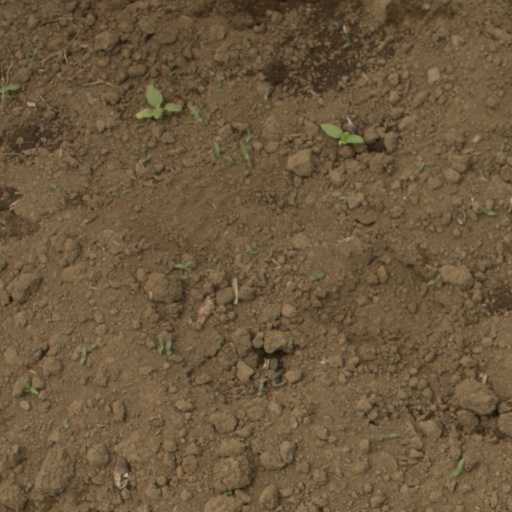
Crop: Jerusalem artichoke